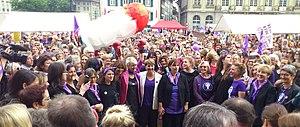
Grève des femmes de 2019 sur la place fédérale à Berne
La grève des femmes*/ grève féministe du 14 juin 2019 est une grève féministe nationale ayant eu lieu en Suisse le 14 juin 2019, soit vingt-huit ans après la grève des femmes du 14 juin 1991.